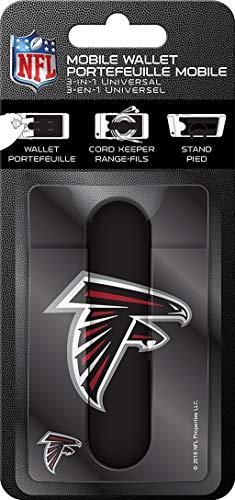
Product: Trends International NFL Atlanta Falcons HG - Mobile Wallet
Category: Toys & Games | Arts & Crafts
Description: Great Condition.
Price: $6.99
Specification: ProductDimensions:3x6.5x0.3inches|ItemWeight:0.96ounces|ShippingWeight:0.96ounces(Viewshippingratesandpolicies)|ASIN:B07P8BH294|Itemmodelnumber:ST11026|Manufacturerrecommendedage:4-13years